1856 Republican National Convention

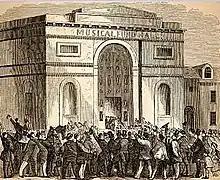
Woodcut illustrating the crowd outside Musical Fund Hall at the 1856 Republican National Convention venue in Philadelphia

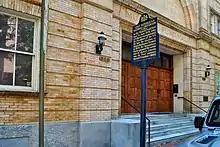
First Republican National Convention Historical Marker at 810 Locust Street in Philadelphia, the site of Musical Fund Hall, where the first Republican National Convention was held between June 17 and June 19, 1856

The 1856 Republican National Convention was a presidential nominating convention that met from June 17 to June 19, 1856, at Musical Fund Hall at 808 Locust Street in Philadelphia, Pennsylvania. It was the first national nominating convention of the Republican Party, founded two years earlier in 1854. It was held to nominate the party's candidates for president and vice president in the 1856 election. The convention selected John C. Frémont, a former United States Senator from California, for president, and former Senator William L. Dayton of New Jersey for vice president. The convention also appointed members of the newly established Republican National Committee.